Sky position (RA, Dec in degrees): 228.101, -1.516
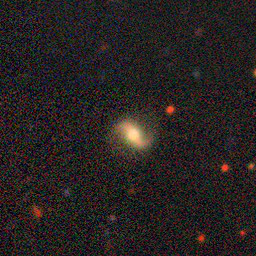
Galaxy morphology: Barred Spiral Galaxies